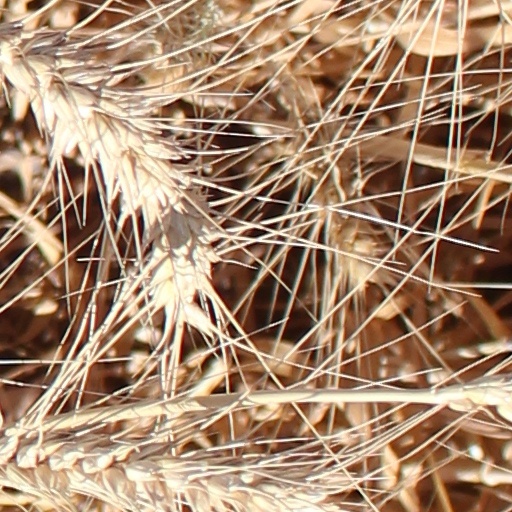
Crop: wheat